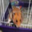
Label: hamster